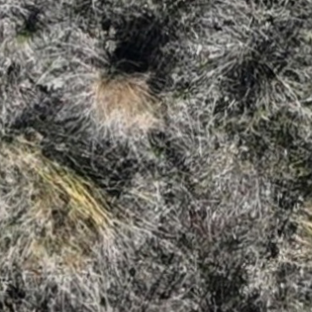
Month: october